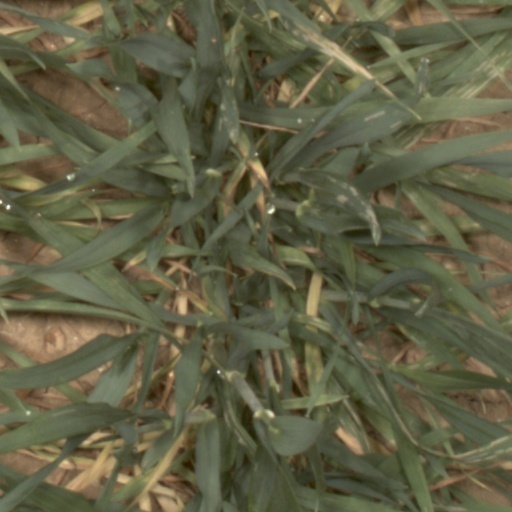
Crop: wheat